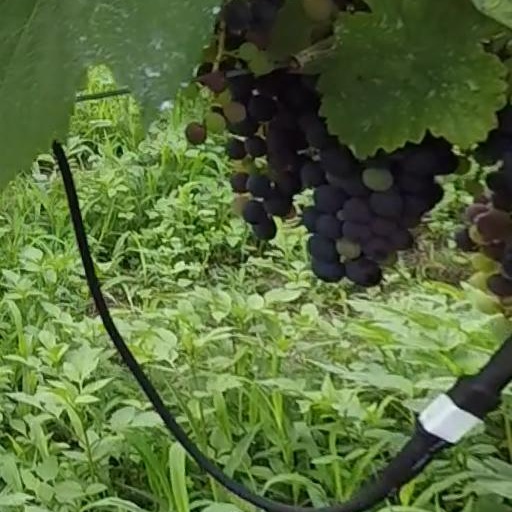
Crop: grape